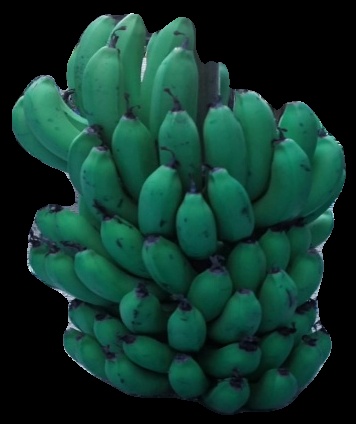
Variety: pachbale
Grade: grade2